Dingo–dog hybrid

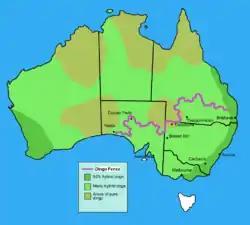
Distribution of hybrid dingoes in Australia

Hybrids of dingoes and other domestic dogs are considered to exist in all populations worldwide today. Their proportion is regarded as increasing and completely "pure" populations may no longer exist. However, the exact extent of this interbreeding is unknown. This process might have reached such a high extent that there are big populations that consist entirely of hybrids. Traditional methods for the identification for dingoes, dingo-hybrids and other domestic dogs (based on skull features, breeding patterns and fur colour) also indicate that interbreeding is widespread and occurs in all populations of Australia, especially in the East and the South of the continent. Based on skull features there are only a few "pure" dingoes left in New South Wales and the "pure" form might be locally extinct in the highlands of the Southeast. Even in areas that were once regarded as safe for "pure" dingoes, like the Kakadu national park or parts of the Northern Territory, dingo-hybrids now appear on the border zones of bush and settlements. In addition, hybrids have been spotted in northern Australia and in remote regions.